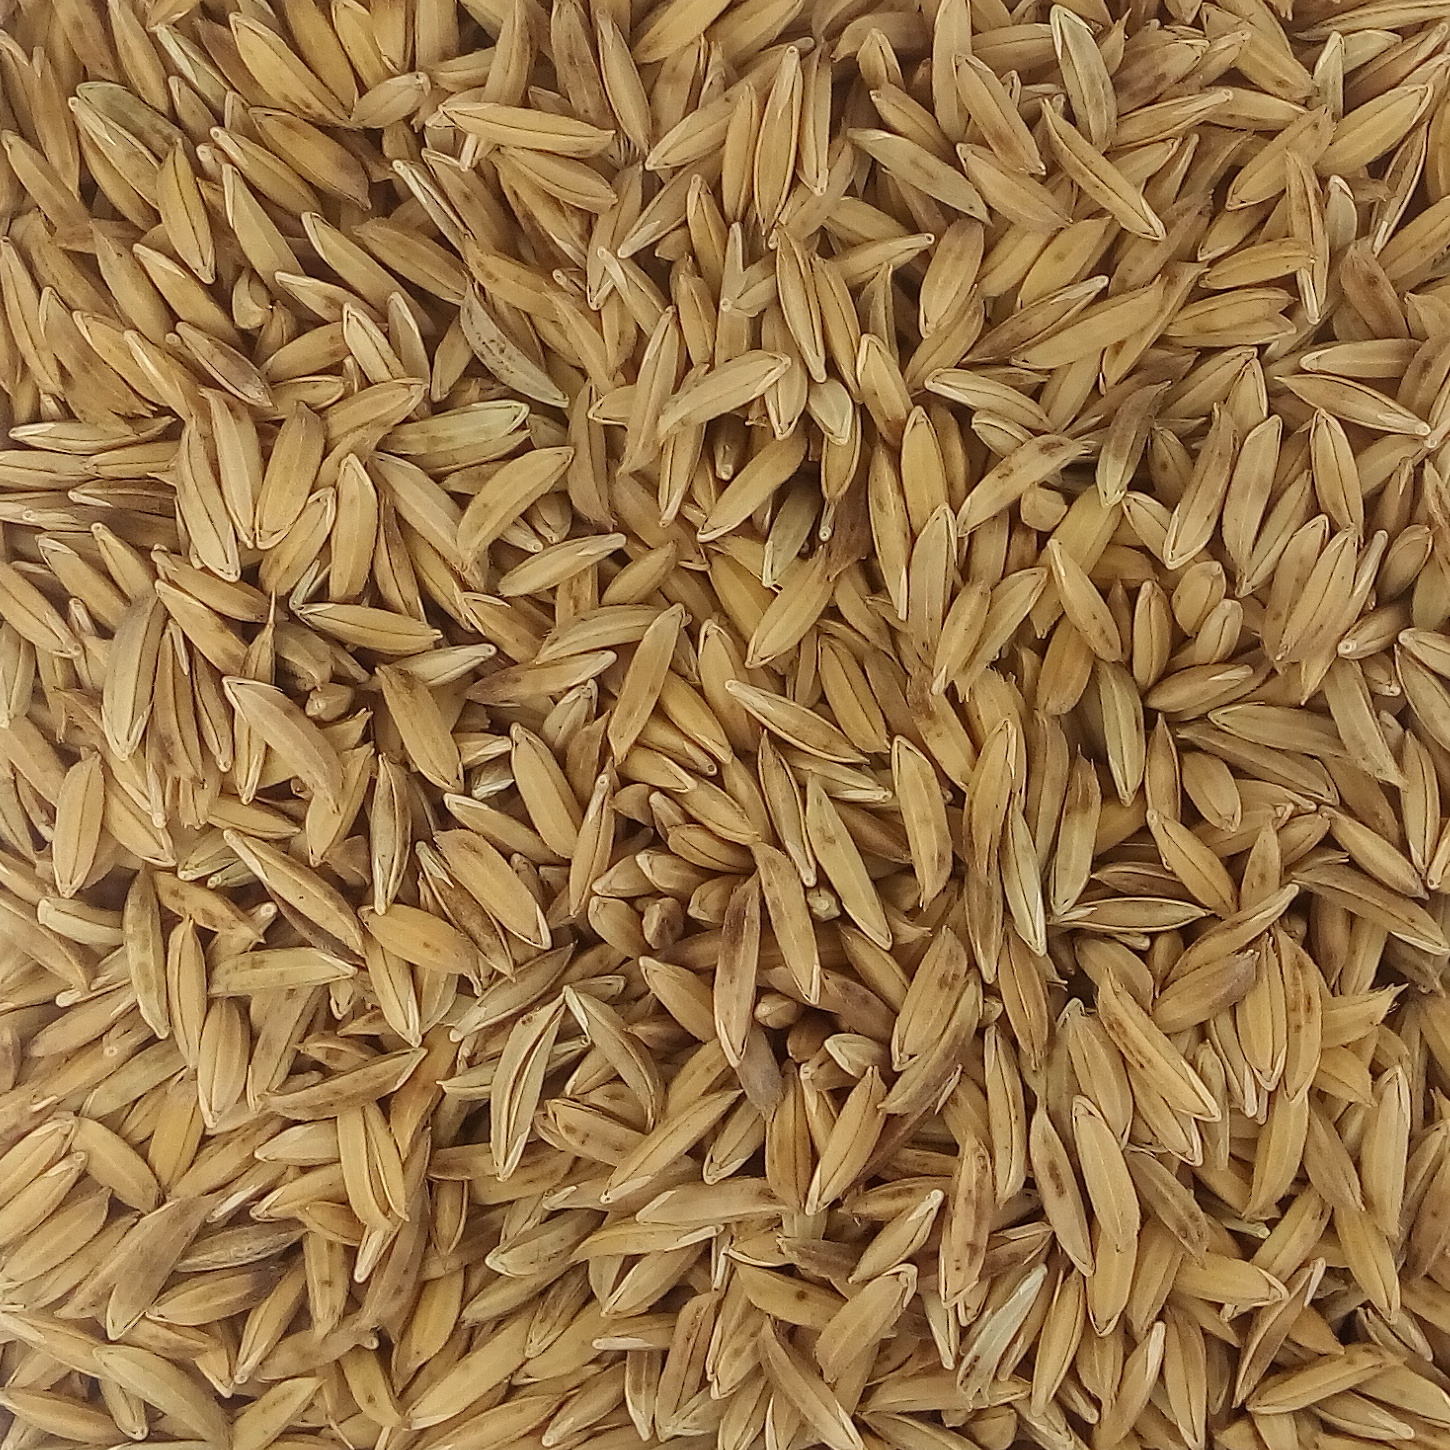
Rice seed variety: BAS_370